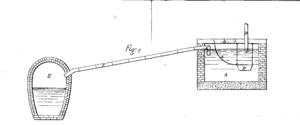
schéma de la fosse Mouras et de son raccord à l'égout
La Fosse Mouras est un type de fosse d'aisance, dite vidangeuse, automatique et inodore permettant la liquéfaction des excreta par voie anaérobie inventé par un ingénieur français du nom de Jean-Louis Mouras. Elle est considérée comme la première fosse septique. Le 22 septembre 1881 le brevet d'invention 144.904 relatif à cette invention a été déposé, complété le 28 février 1882 par une demande d'un certificat d'addition au brevet d'invention. Des brevets auraient été déposés à l'étranger.